Virtual Air Traffic Simulation Network

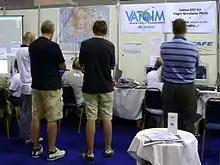
The VATSIM stand at the International Flight Simulator Conference in Blackpool, July 2005

Cross the Pond is a biannual event during which pilots complete transatlantic flights across "The Pond" between Europe and Northern America. The event alternates between westbound and eastbound every 6 months. Certain airports are selected a few months prior for which pilots can book slots to fly for, and VATSIM air traffic controllers provide full service for each of these airports throughout the event. The event is meticulously planned and coordinated by all major VATSIM staff members, to make sure that pilots enjoy their service. During the Autumn 2024 event, VATSIM surpassed its record of most unique connections to the network with 3,208, also making it the biggest online flight simulation network to date. The record was once again broken during the subsequent Spring 2025 event, with 3238 unique connections to the network.